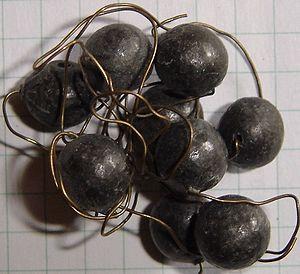
Une munition est un ensemble destiné à charger une arme à feu. Elle est constituée au minimum d'une charge propulsive et d'un projectile.
La chevrotine est une munition composée de projectiles multiples. Le terme de chevrotine désigne généralement les cartouches comprenant moins de 28 projectiles organisés par lits de trois, quatre ou sept projectiles. Le diamètre de ce type de projectile varie de 5,65 à 8,65 mm. Leur masse varie de 1,1 à 3,7 g.